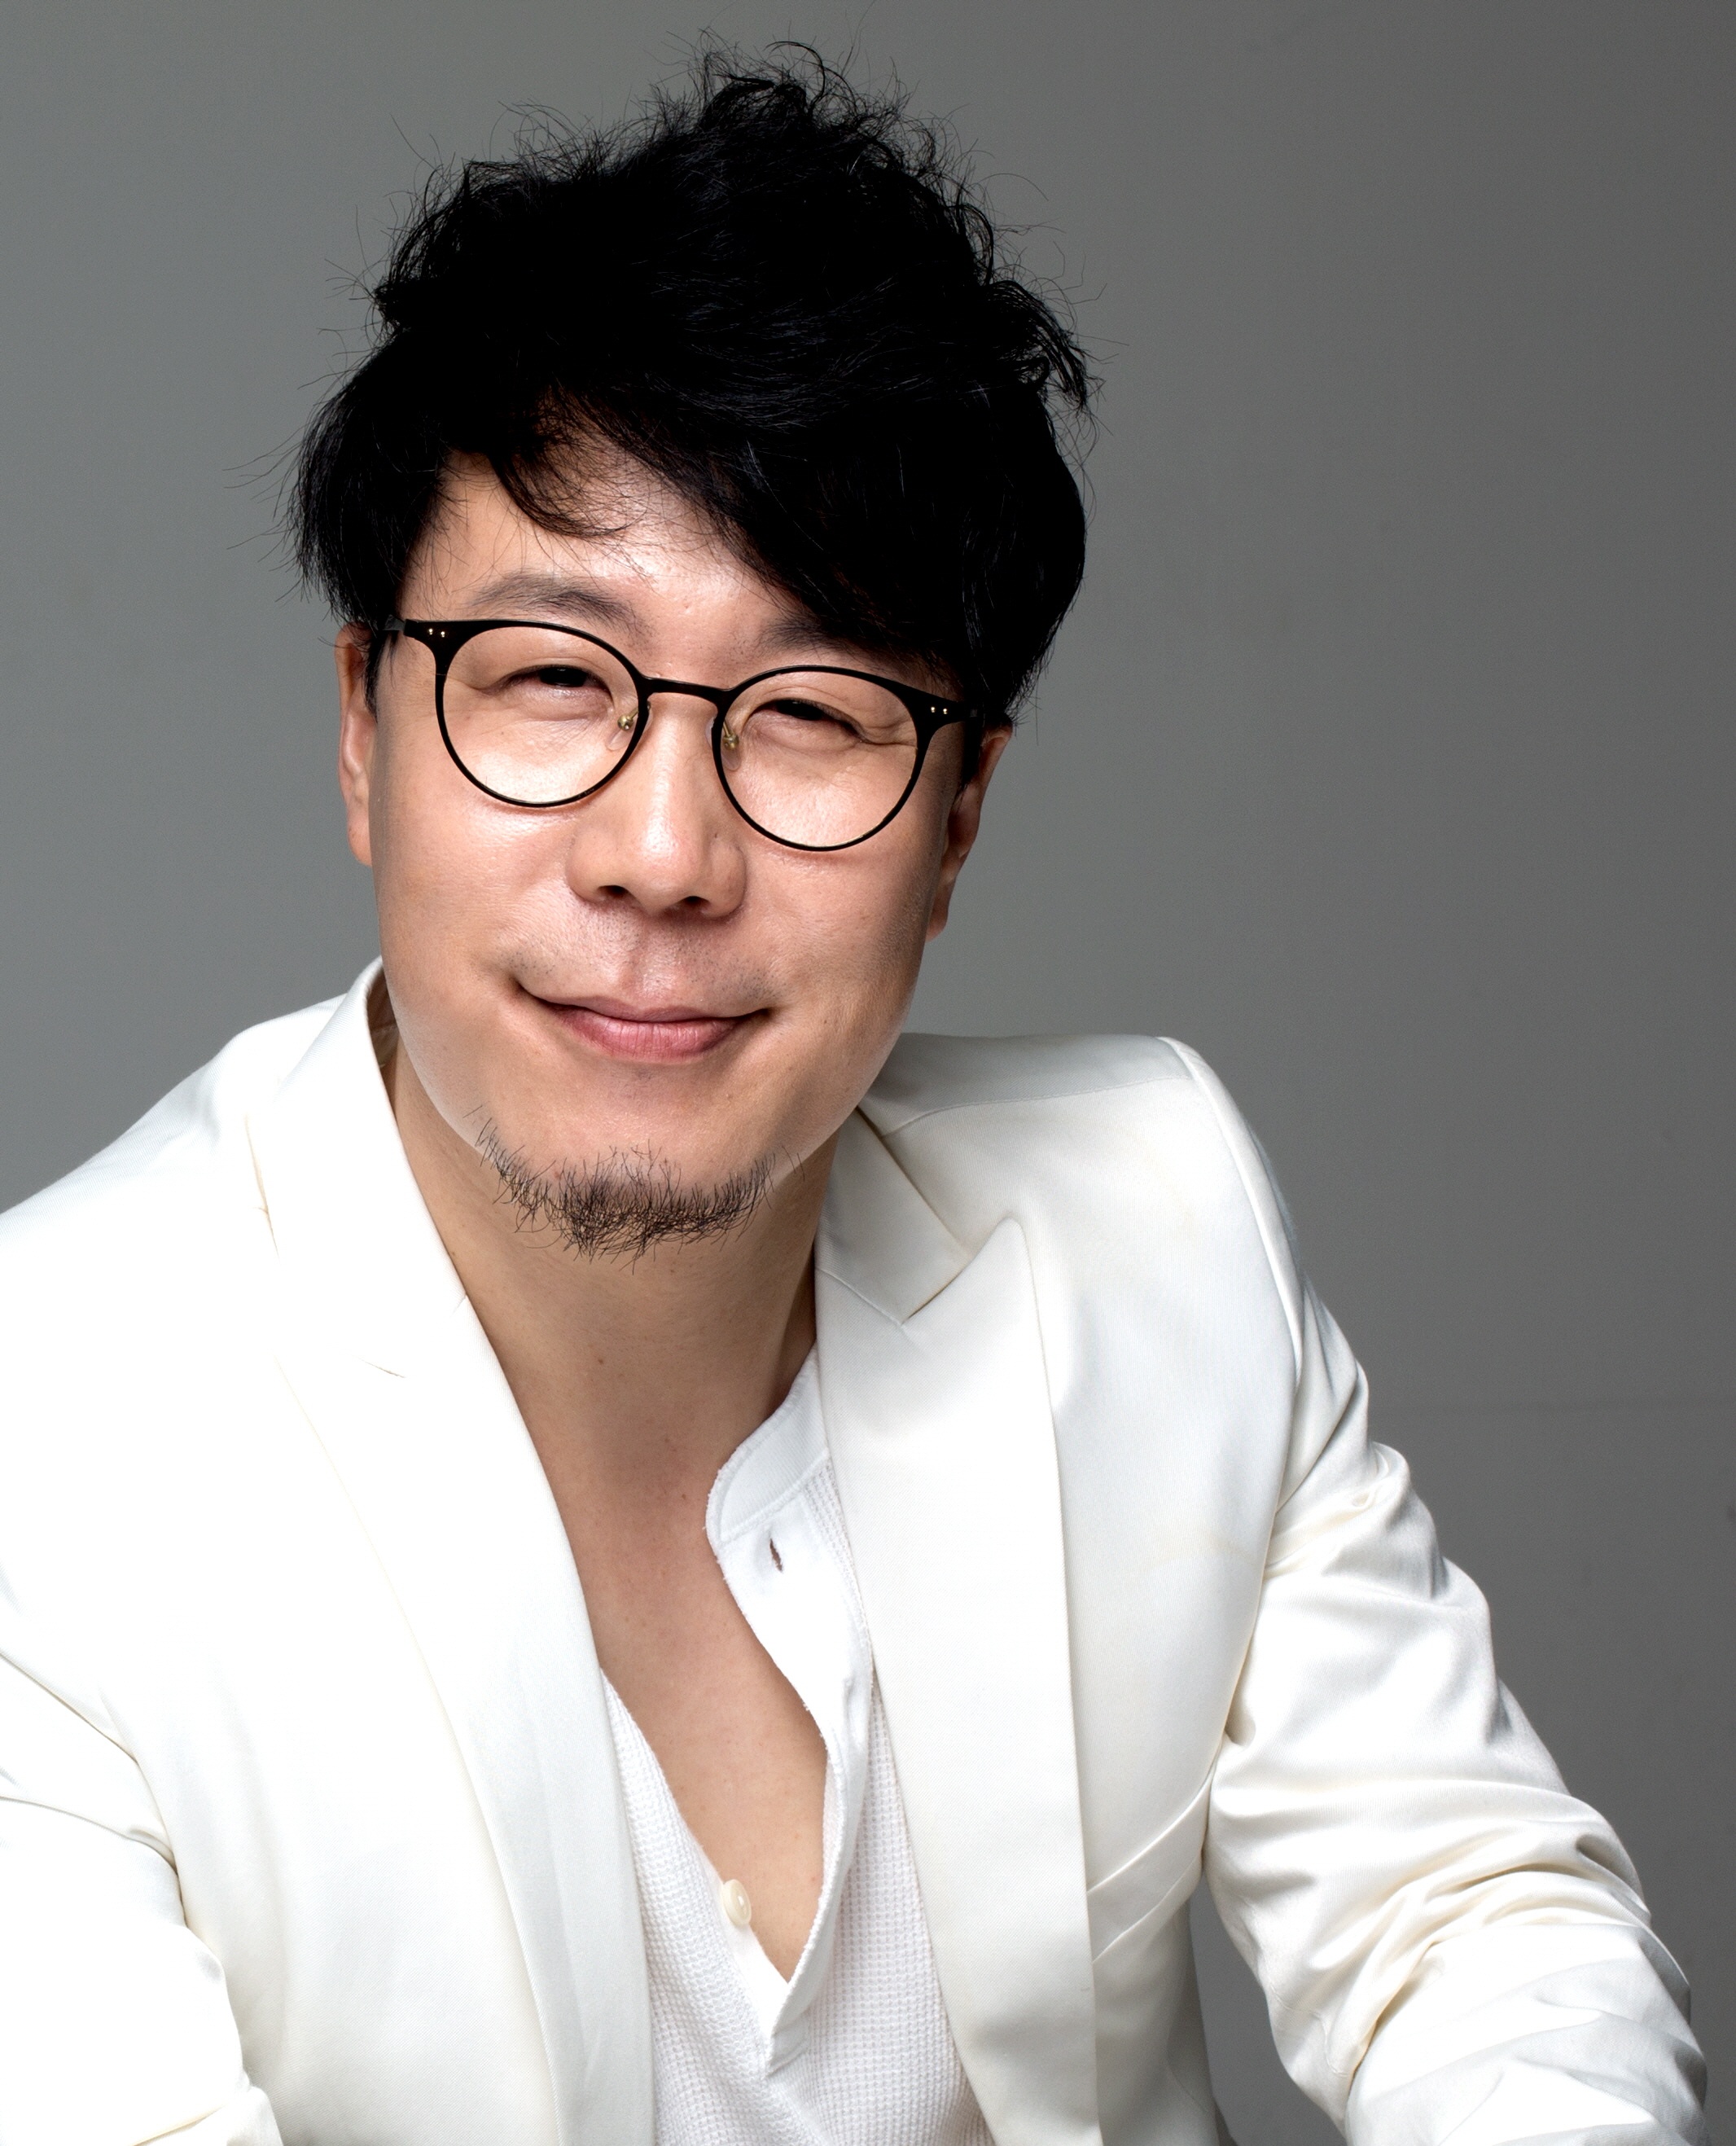
person, singer, portrait, fashion, professional, profession, teenager, face, girls, glasses, eyewear, beauty, parents, acne, healing, vision care, white collar worker